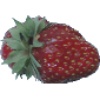
Label: strawberry_wedge